Écija

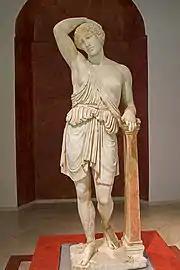
The so-called wounded amazon, a sculpture from the "Colonia Firma Astigi" found in the Plaza Mayor de Écija on 7 February 2002, exhibited at the Municipal History Museum of Écija.

Ancient Iberian finds date back to the 8th century BC, and there are several archaeological remains of later Greek and Roman settlements. In Roman times the town was at first known as "Astigi". During the Roman civil war Écija stood "firmly" at the side of Julius Caesar in the Battle of Munda. As a reward Caesar ordered the town's fortification and refounded it as a Julian colony, possibly "Colonia Iulia Firma Astigitana". Under the reign of Octavian, the later emperor Augustus, the colony was strengthened according to Caesar's construction plans, and its name was finalised as "Colonia Iulia Augusta Firma Astigitana". According to Pliny the Elder and Pomponius Mela, who both wrote in the 1st century AD, it was the rival of Cordova and Seville.